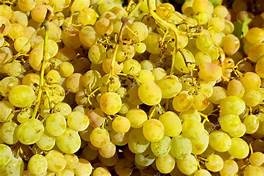
Label: grape